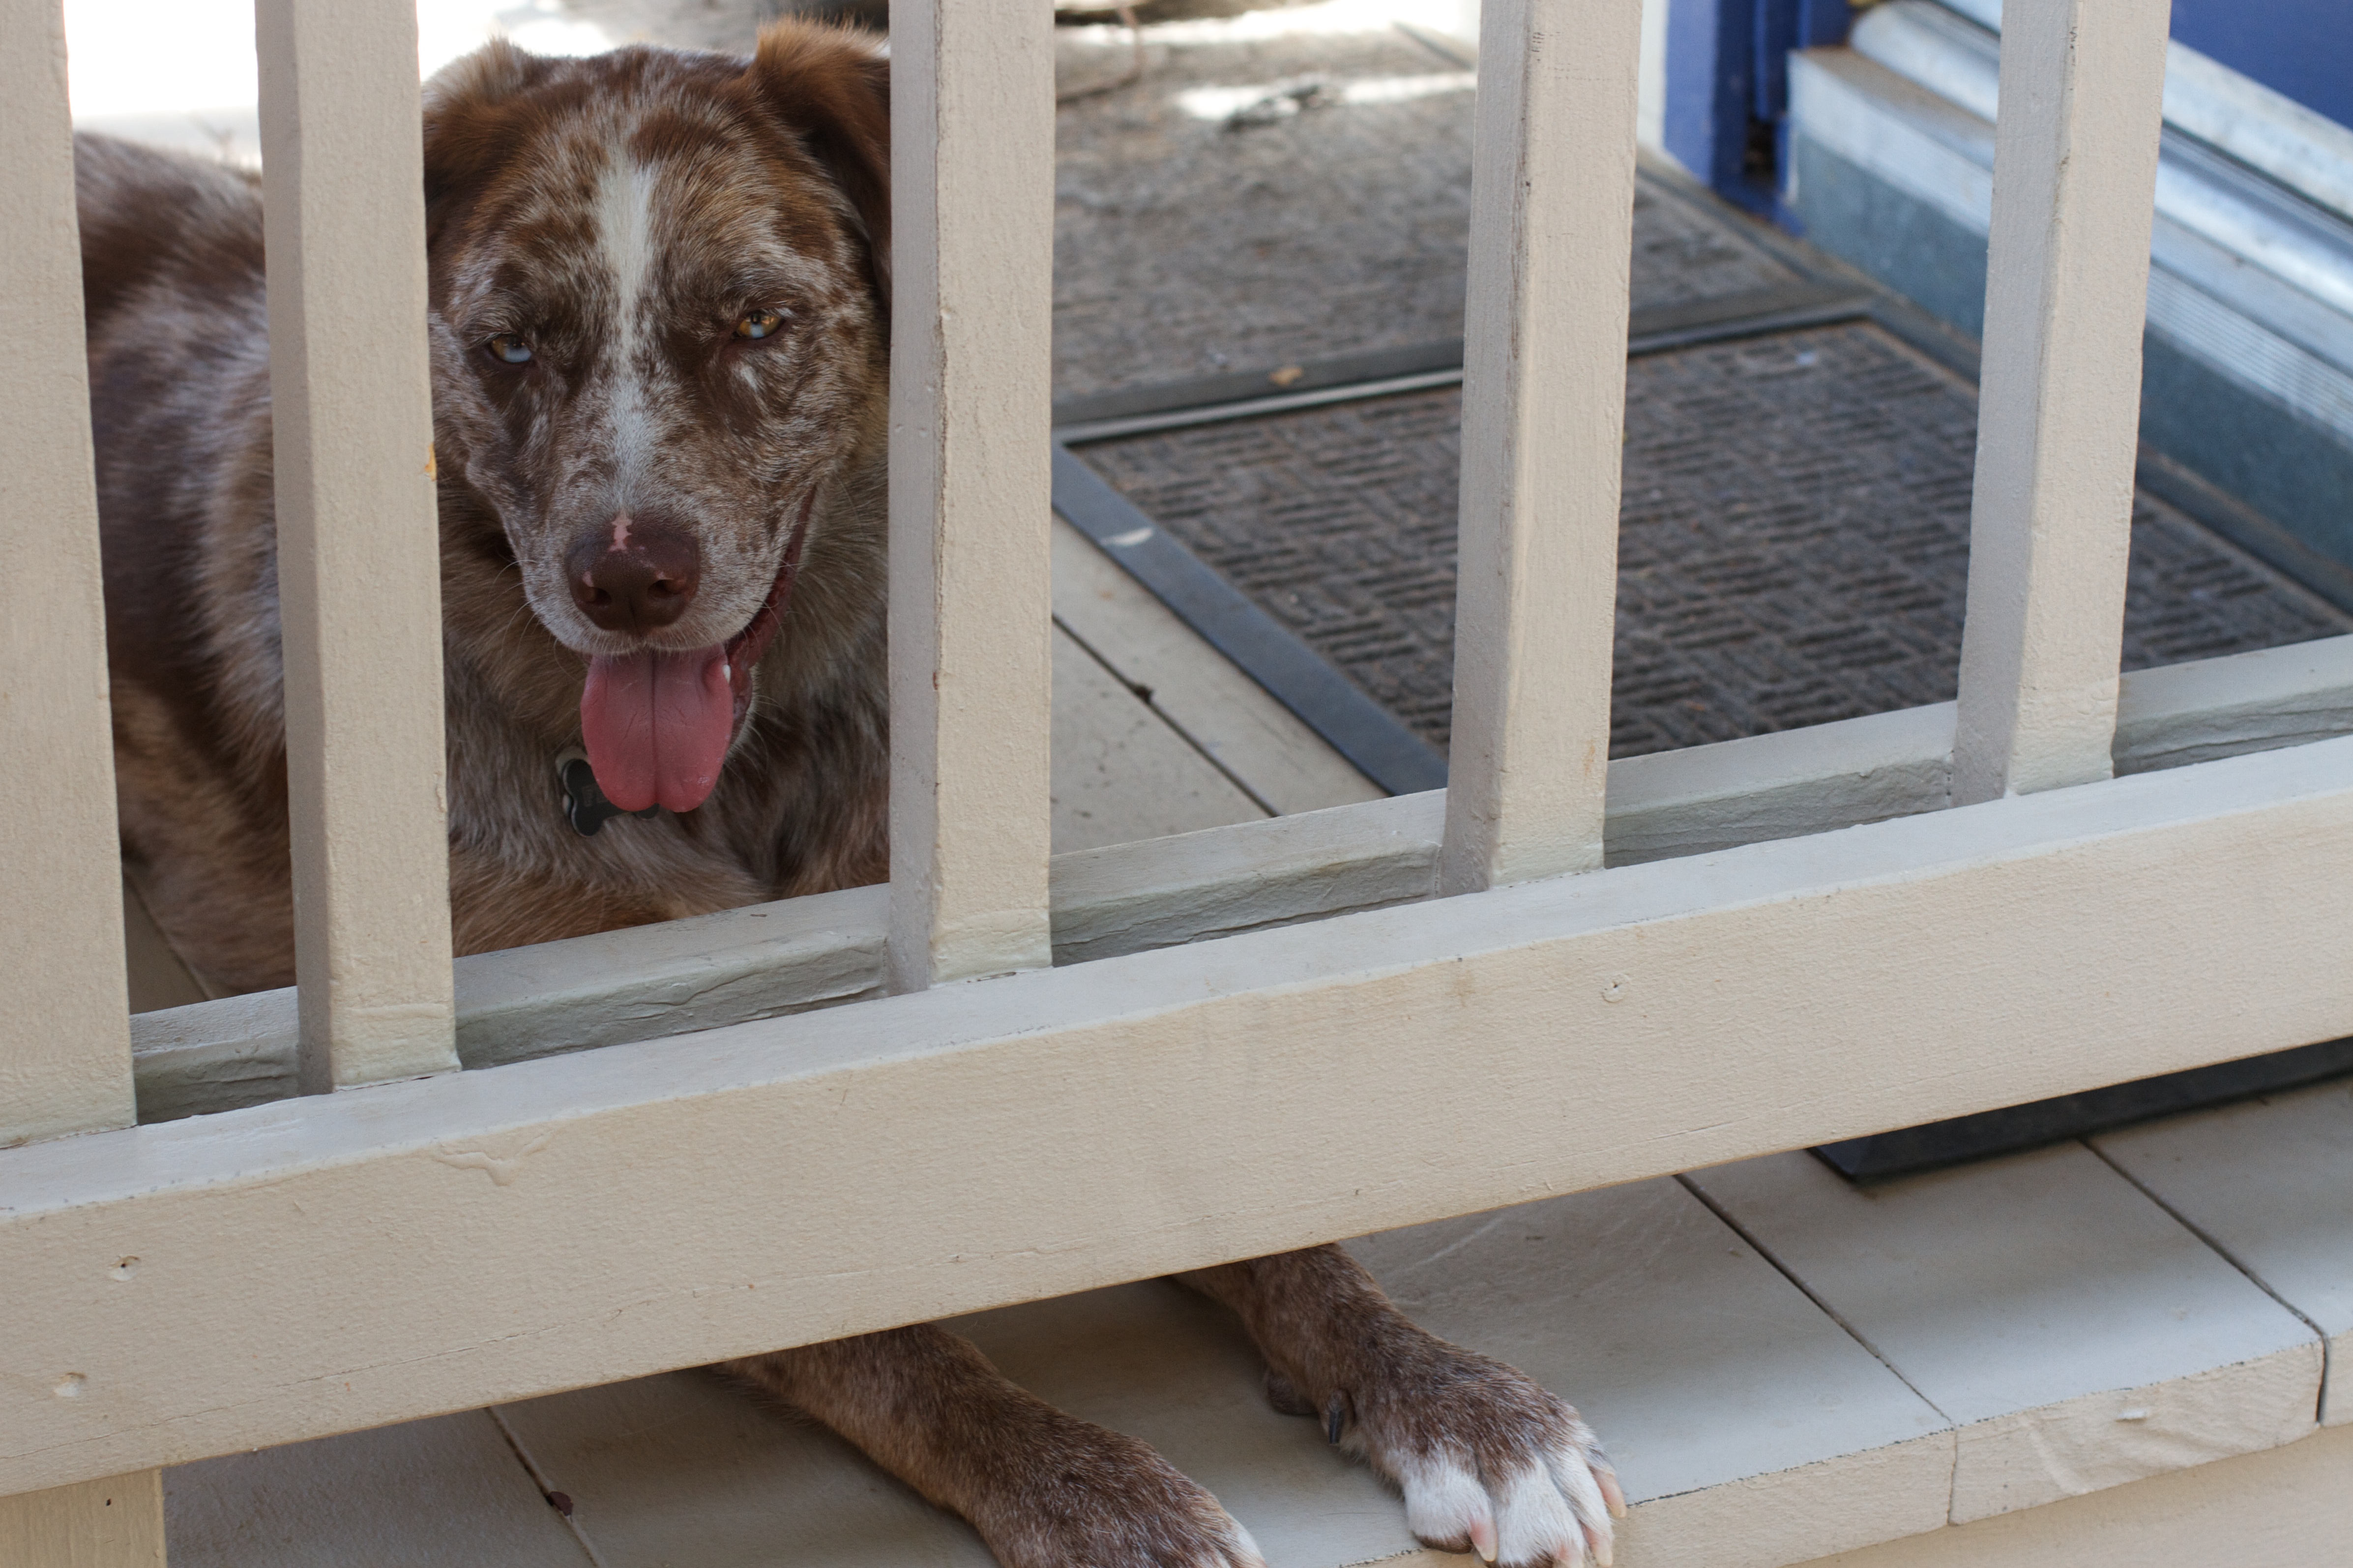
wood, dog, mammal, felix, animal shelter, street dog, dog like mammal